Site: brandenburg
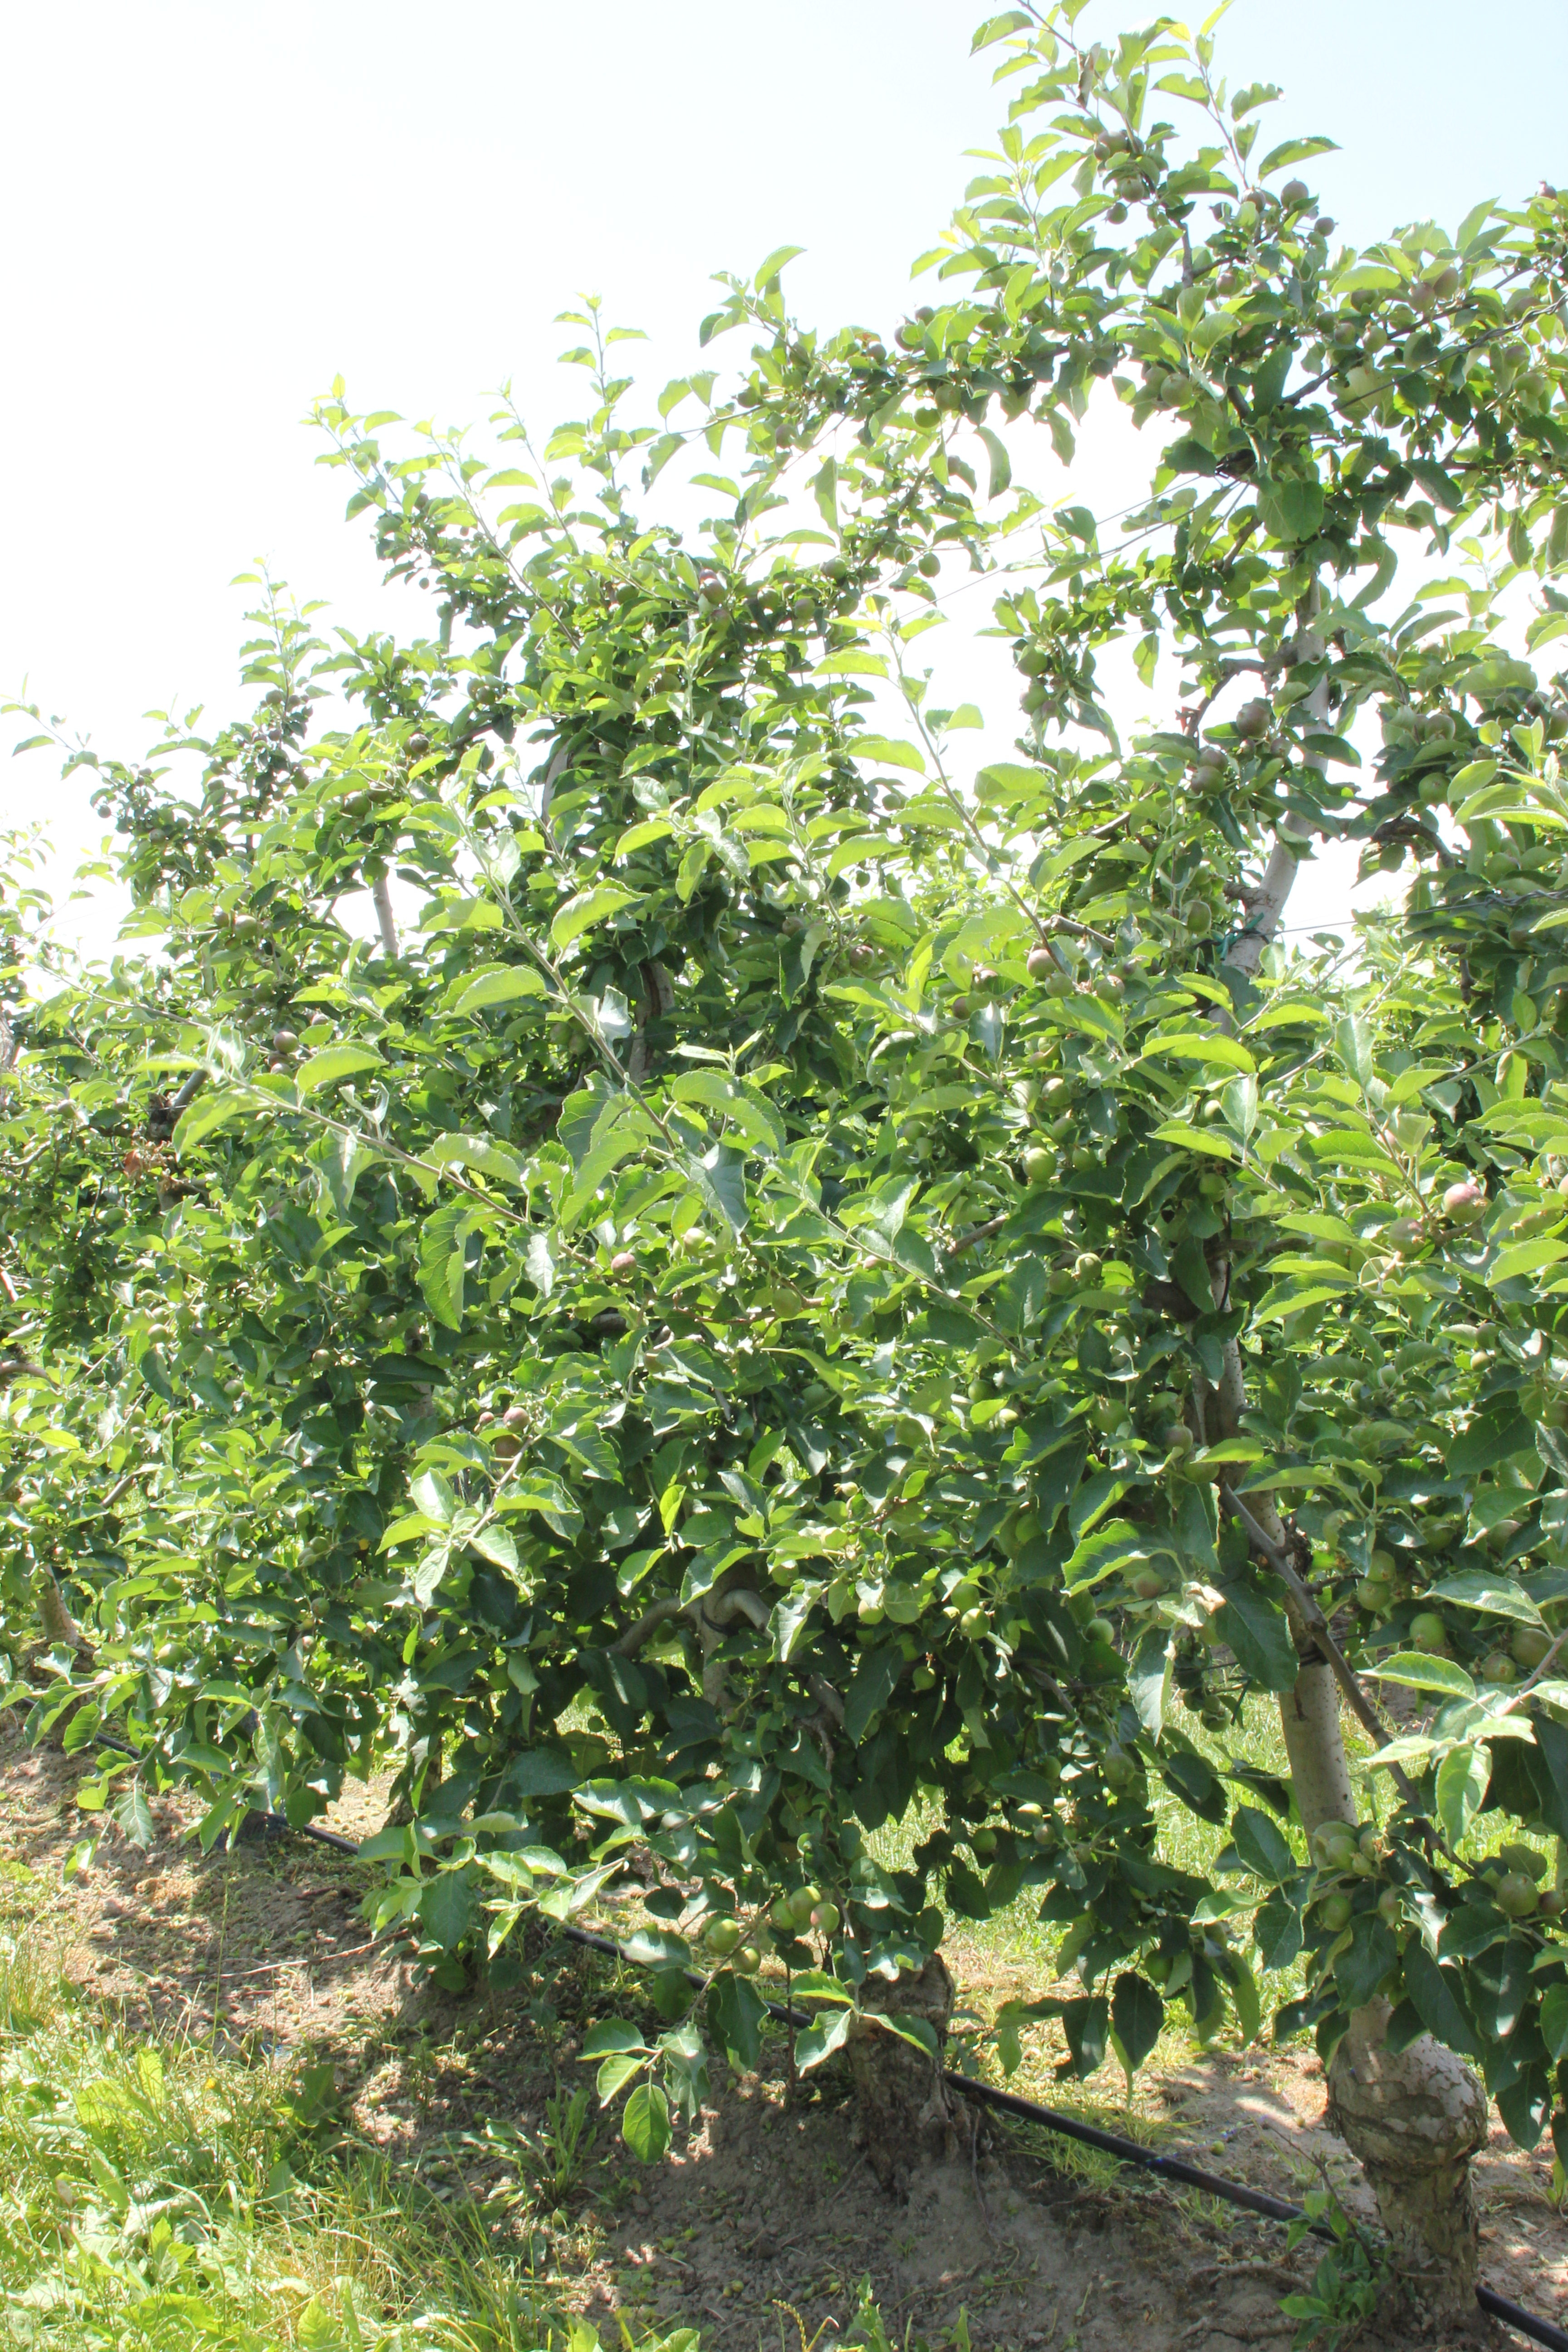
Growth stage (BBCH 73): Development of fruit